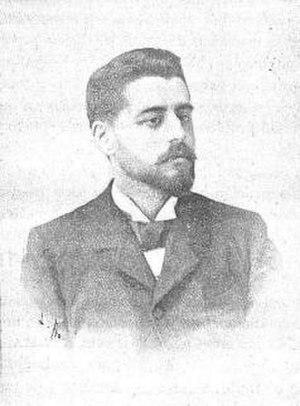
Valentí Marín i Llovet était un notaire et joueur et écrivain d'échecs catalan.